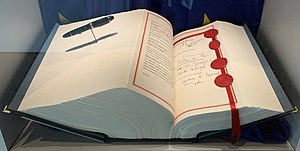
Maastricht-traktaten
{{{image_alt}}}
Traktaten om Den Europæiske Union ofte kaldet Maastricht-traktaten var en traktat, der blev indgået i Maastricht i 1991 mellem medlemslandene i det daværende EF og underskrevet 7. februar 1992. Traktaten trådte i kraft 1. november 1993, efter at Danmark først havde nedstemt den ved en folkeafstemning og derefter vedtog den sammen med Edinburgh-protokollen ved endnu en afstemning. Traktaten består af 53 artikler og omdannede EF til den Europæiske Union.